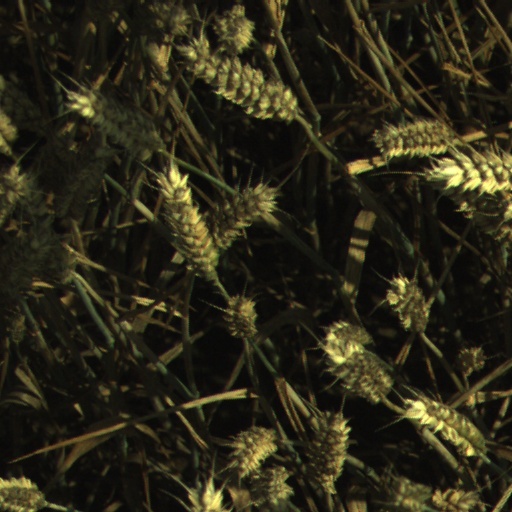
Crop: wheat